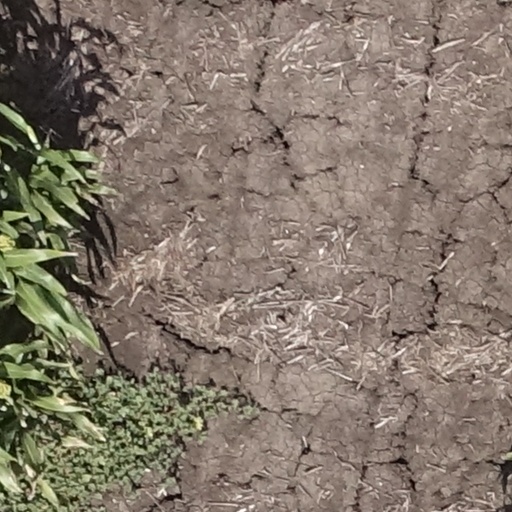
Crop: sorghum